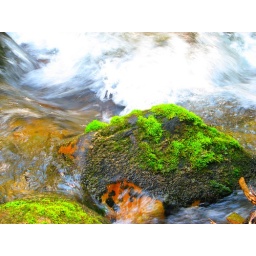
mossy rocks in the river